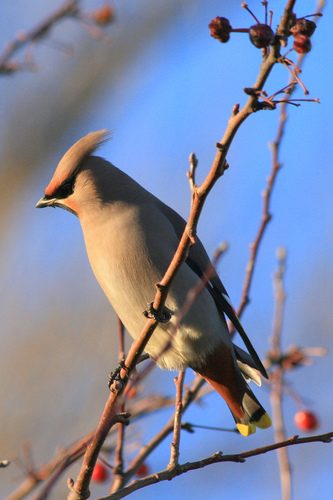
an all gray bird with a stand up head feather and a touch of orange on its beak
this bird has a gray belly and breast with a pink crown and short pointy bill.
this is a grey bird with red and yellow wings and a small beak.
this bird has a mostly gray body with a brown crest and pointy head.
this bird is brown with red on its tail and has a very short beak.
a gray tall bird with a yellow red tail and a mohawk.
a white bird wit light pink and yellow spots around the eye and yellow color on the end of the tail.
this bird has wings that are black and has a grey belly`this bird has a large light brown crest and black feet.
this bird is grey with black and has a very short beak.
Species: Bohemian Waxwing